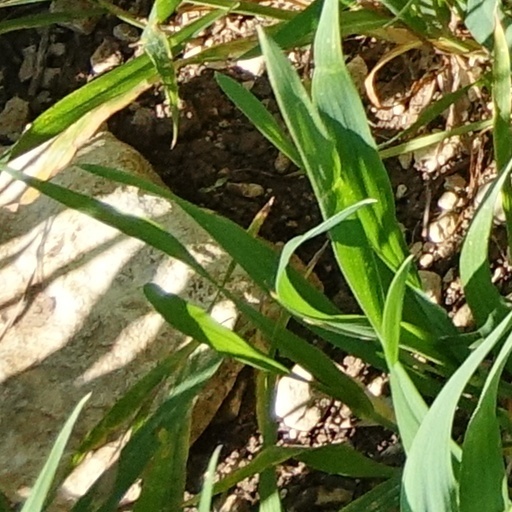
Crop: wheat